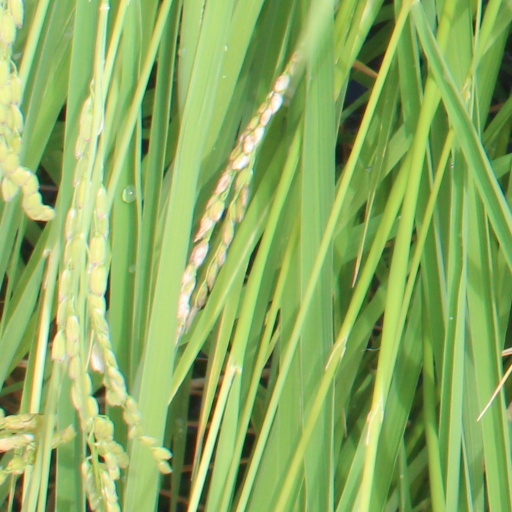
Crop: rice